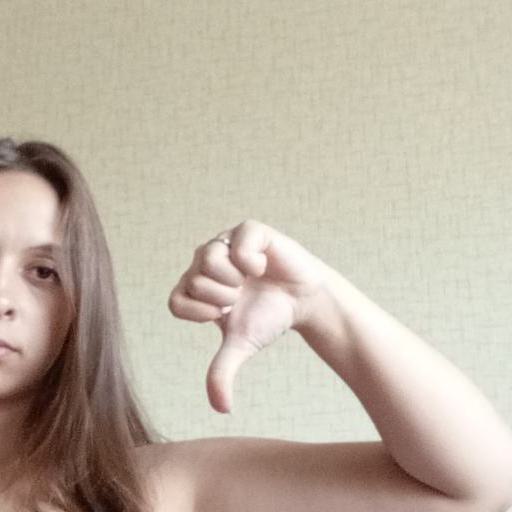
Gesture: dislike